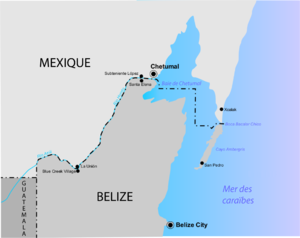
La frontière terrestre entre le Belize et le Mexique est, en Amérique centrale, une frontière internationale longue de 193 km. Son tracé actuel, presque entièrement délimité par des cours d'eau tels le Río Hondo ou le Río Azul, date de 1893.
La baie de Chetumal est une grande échancrure s'ouvrant sur la Mer des Caraïbes au Sud de la péninsule du Yucatán entre le Mexique et Belize.